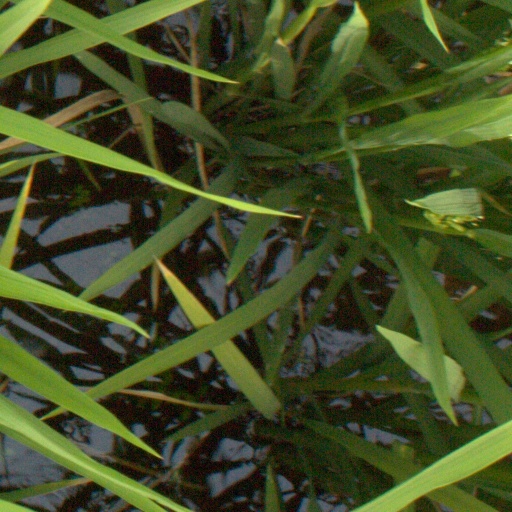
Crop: rice